Mikołaja Reja Street, Bydgoszcz

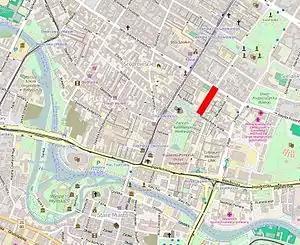
Northward view of Piotra Skargi street

This short street, aligned from north to south, connects Piotra Skargi and Zygmunt Krasiński Streets.